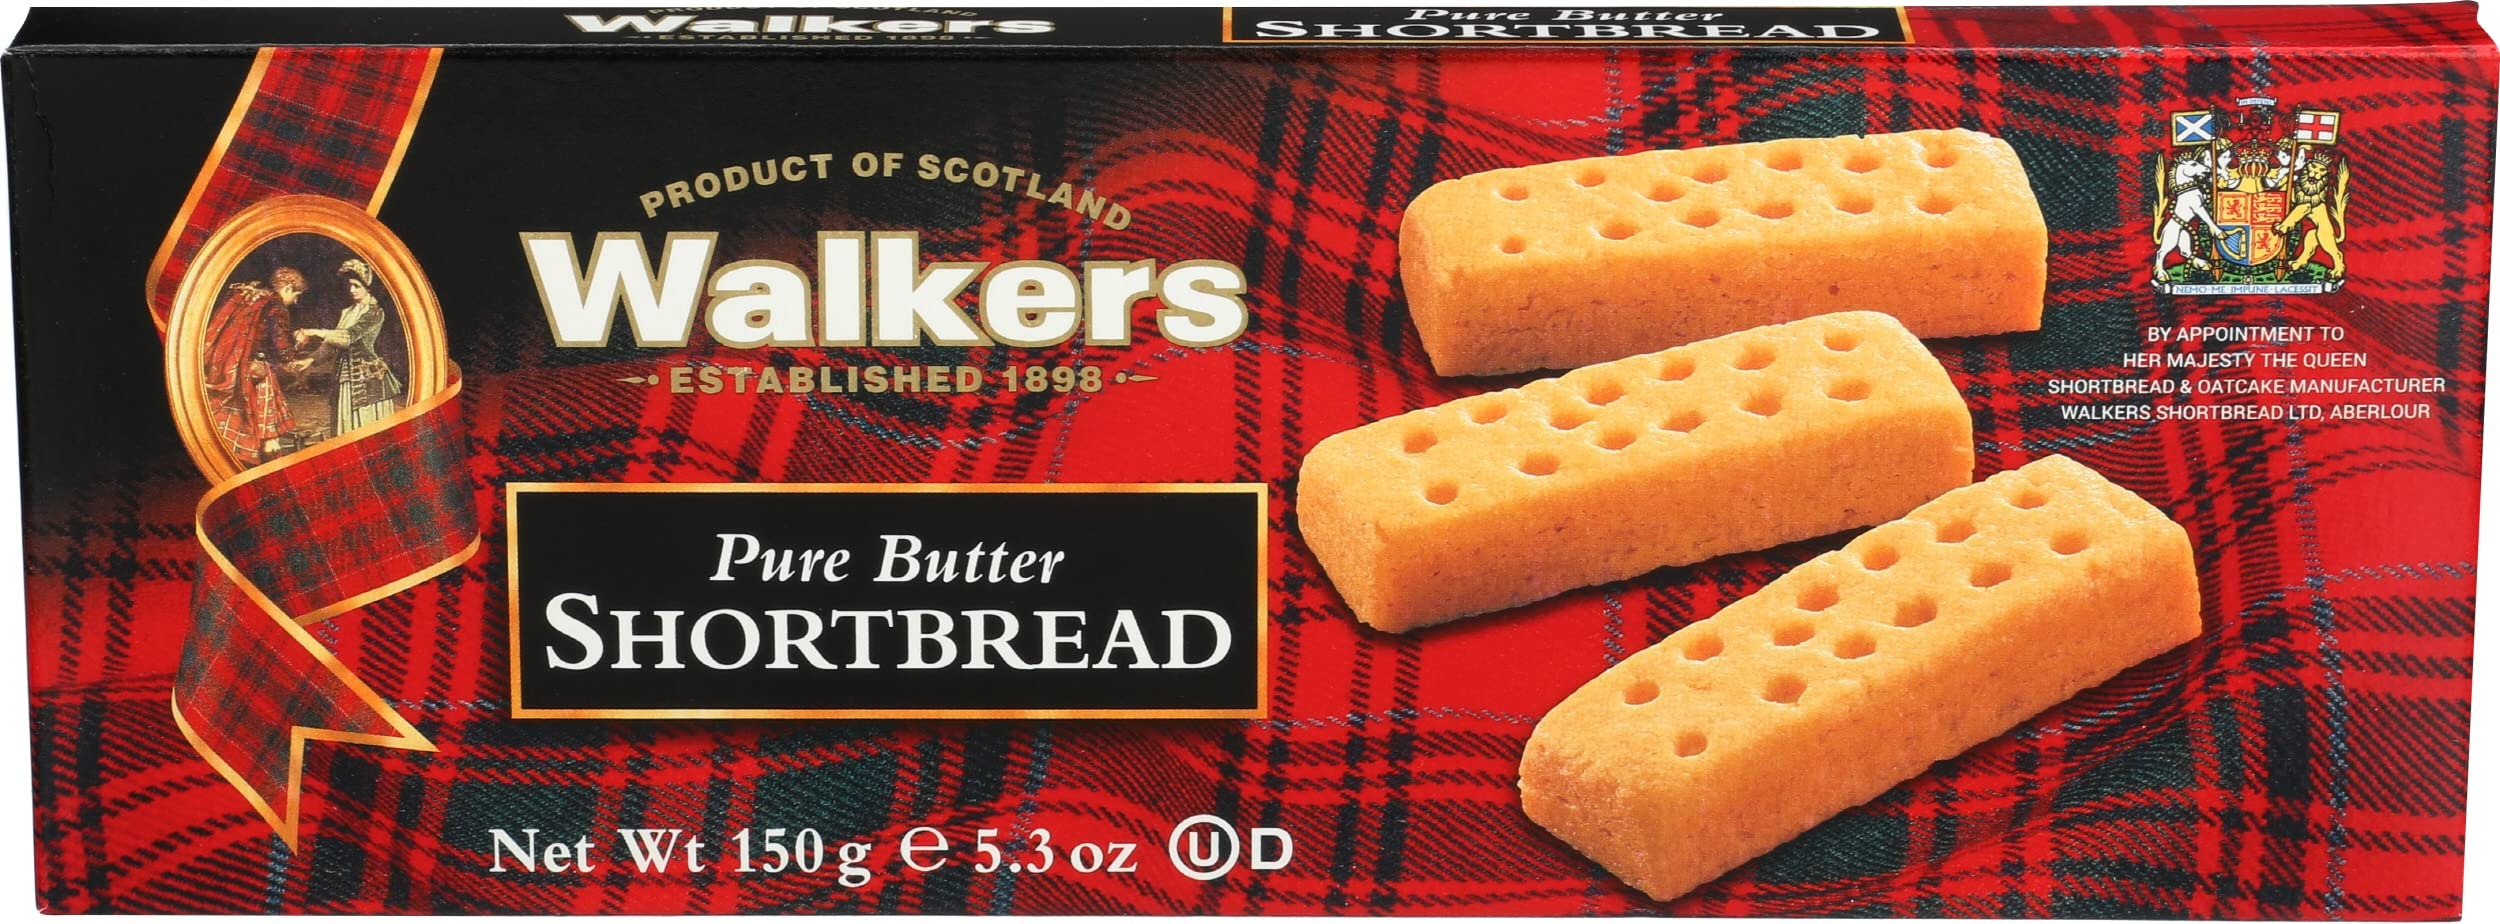
Item Name: Walker's Shortbread Fingers, 5.3 Ounce
Value: 5.3
Unit: Ounce

Price: 5.99